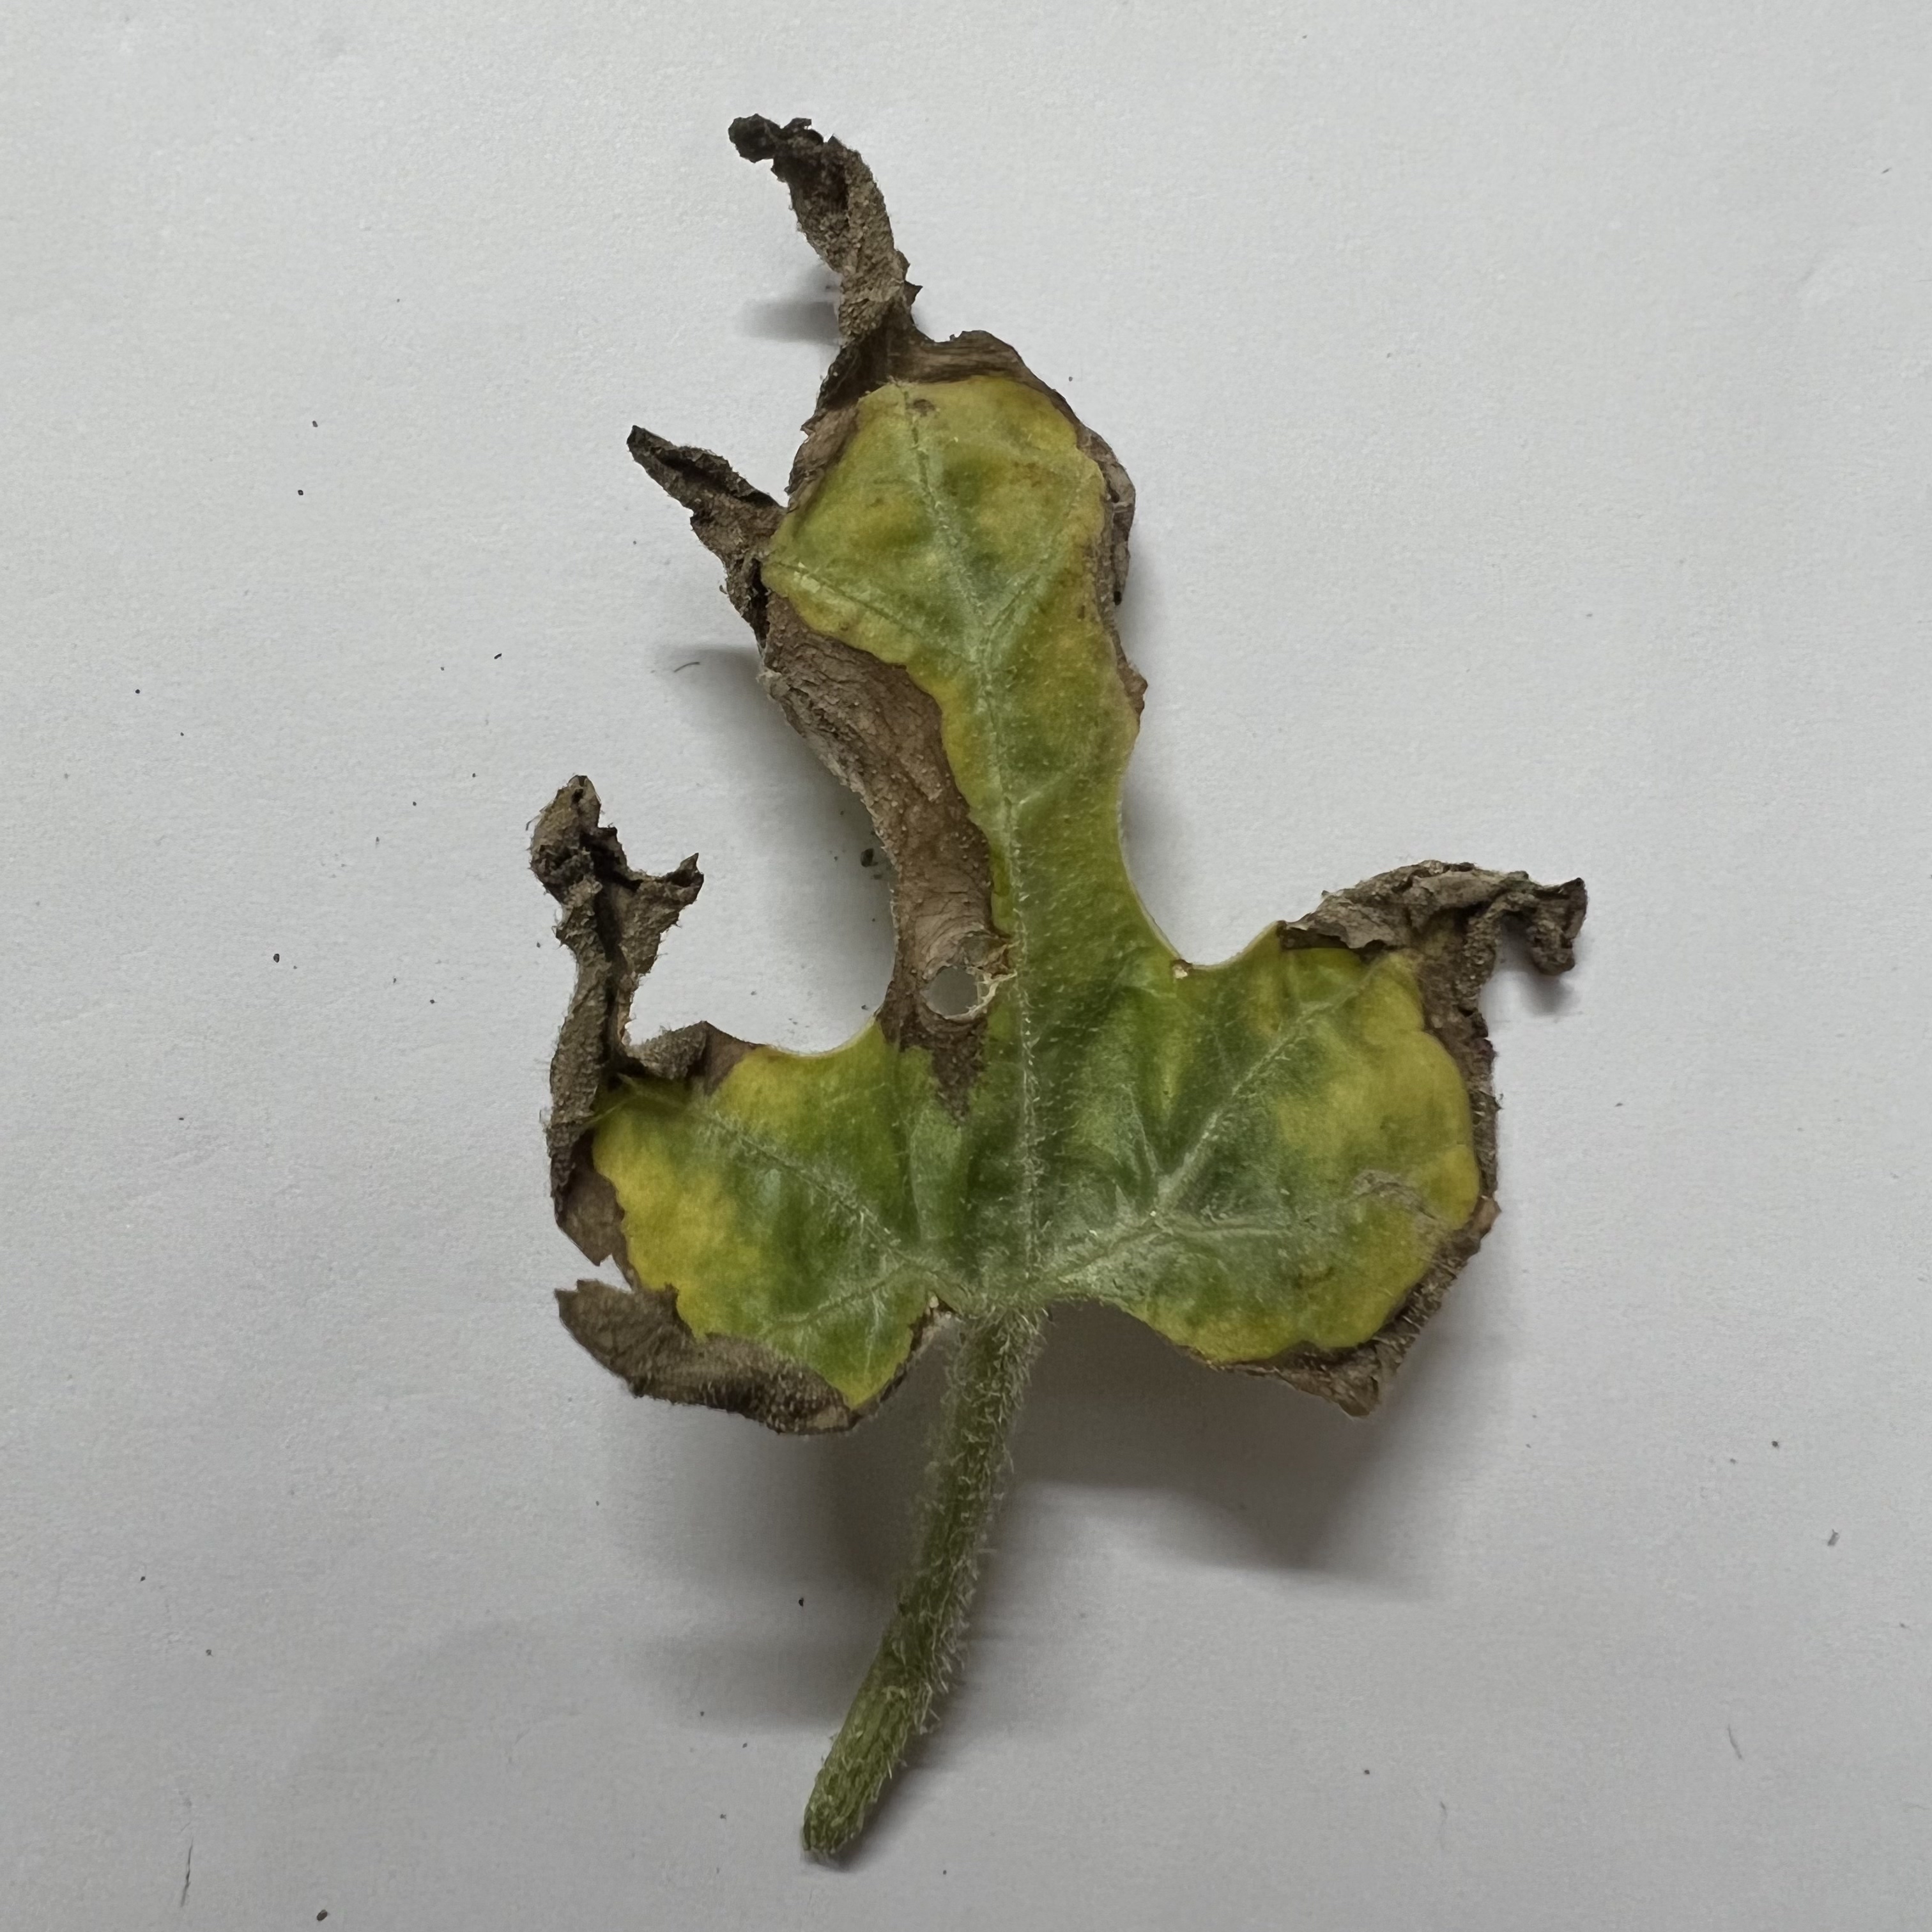
Label: Downy_Mildew